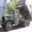
Label: truck